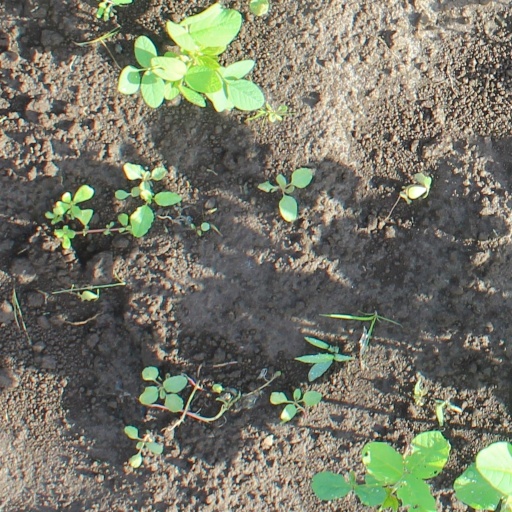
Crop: soybean